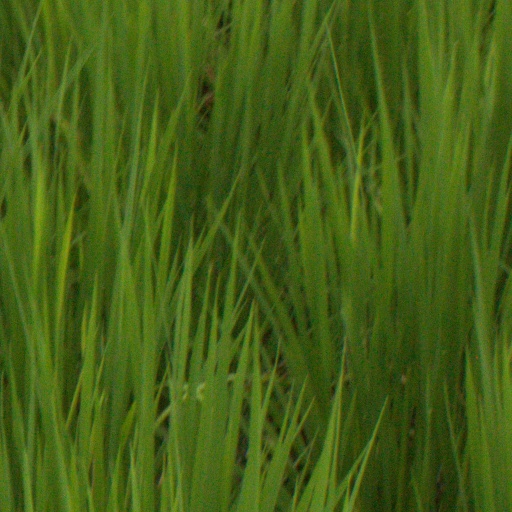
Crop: rice